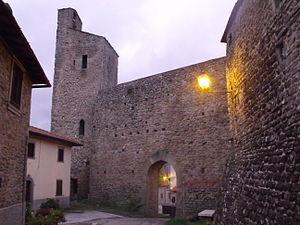
Montemignaio est une commune italienne de la province d'Arezzo dans la région Toscane en Italie.